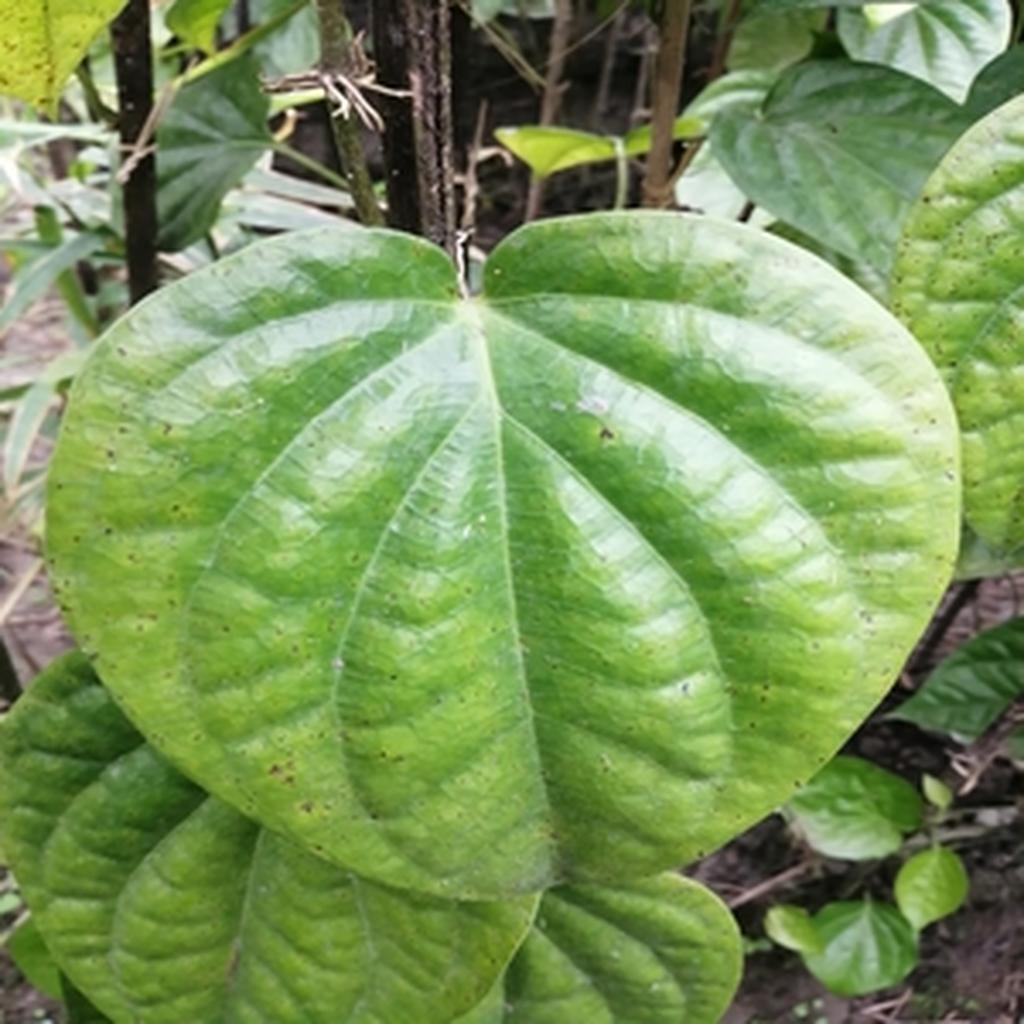
Label: Leaf_Spot